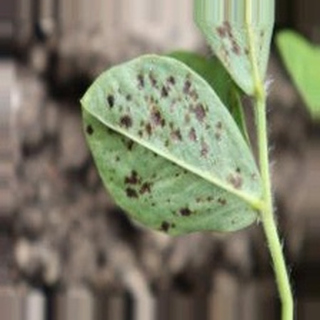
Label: groundnut_rust